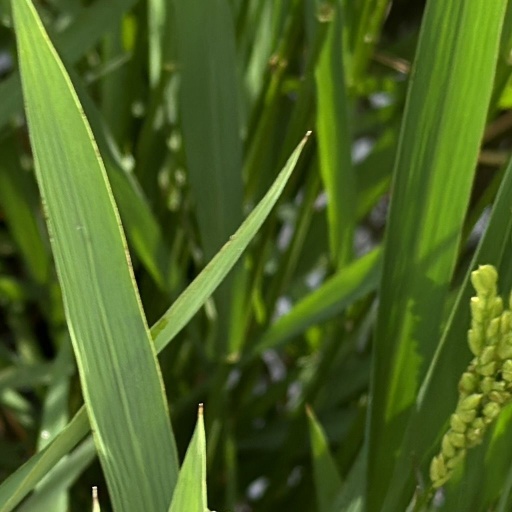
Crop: rice